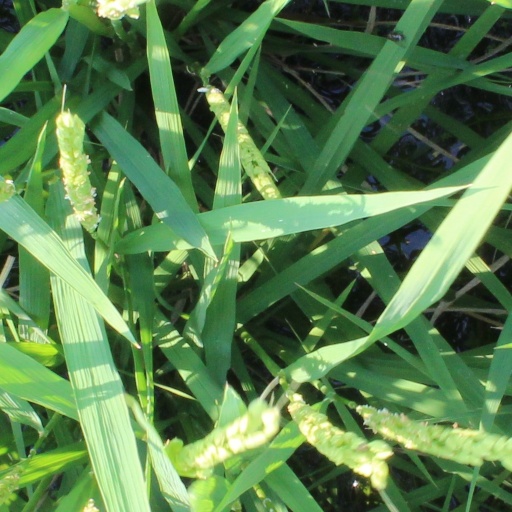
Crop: rice